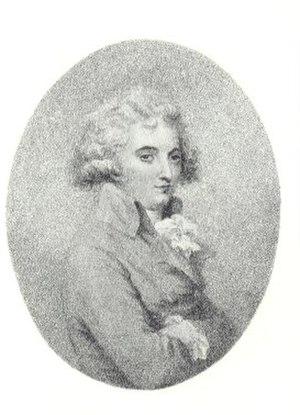
Michael Kelly, de son vrai nom O’Kelly, né à Dublin le 25 décembre 1762 et mort à Margate le 9 octobre 1826 est un chanteur d’opéra et compositeur irlandais.